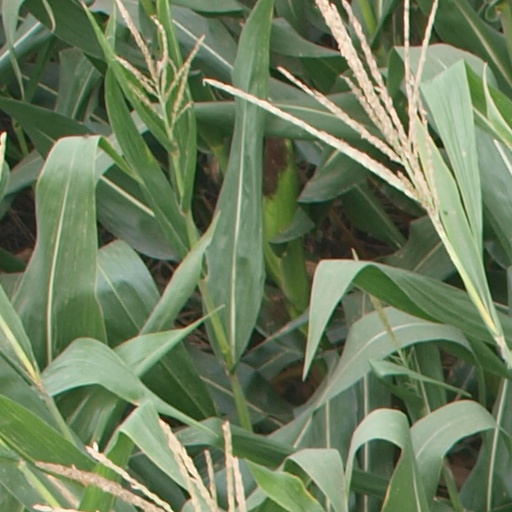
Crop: maize; corn